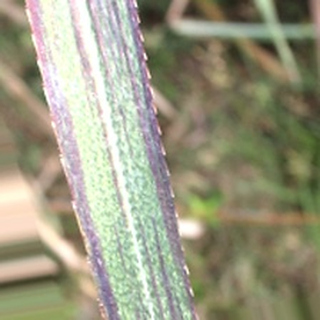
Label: sugarcane_bacterial_blight